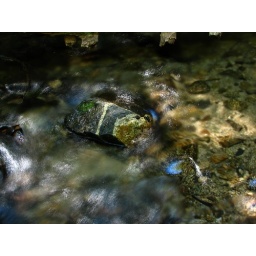
Rock holding steady against Fall Creek. The clear water turns turbulent near the rock and loses its transparency.